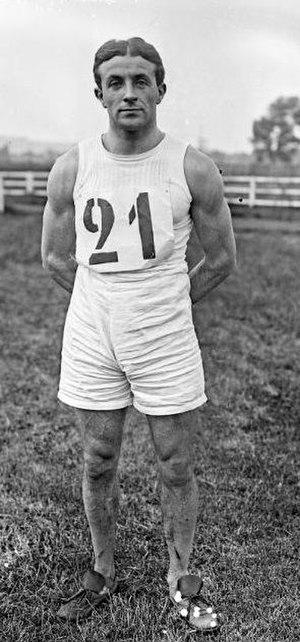
André Campana, champion de France du saut en longueur en 1912, 1913 et 1914 (ici en 1913).
Les Championnats de France d'athlétisme 1913 ont eu lieu le 22 juin 1913 à Colombes. Les épreuves, organisées par l'USFSA, se sont déroulées par beau temps devant cinq à six mille spectateurs et en la présence de Louis Barthou, Président du Conseil et Ministre de l'Instruction Publique.